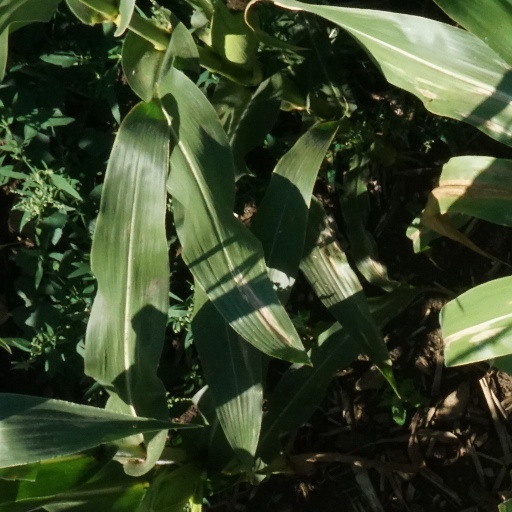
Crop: maize; corn